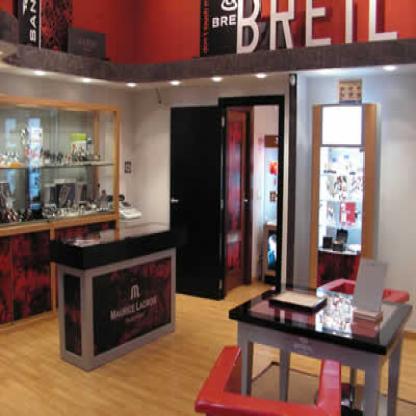
Scene: Indoor